Christene Volkspartij

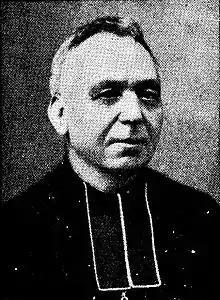
Adolf Daens, pictured in 1902

Adolf Daens founded the party as an alternative for socialism and the conservative Catholic Party. He emphasized the social problems of the time and linked them to the need for social facilities and also a Flemish political programme, aimed at creating a favourable political climate in Flanders.